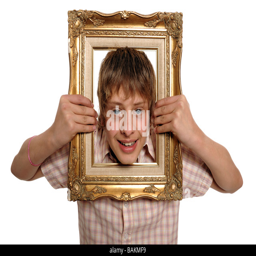
boy looking through a picture frame